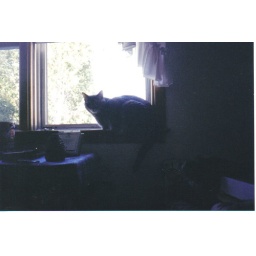
Marly in bedroom window